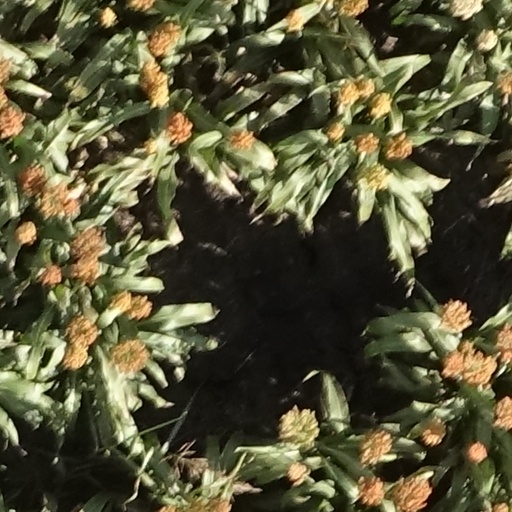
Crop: sorghum